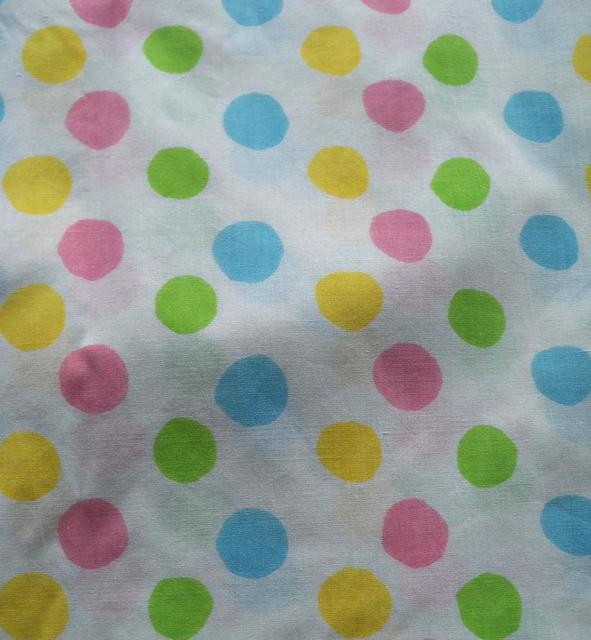
Texture: dotted